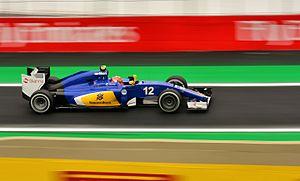
Le Grand Prix automobile du Brésil 2015, disputé le 15 novembre 2015 sur le Circuit d'Interlagos, est la 934ᵉ épreuve du championnat du monde de Formule 1 courue depuis 1950. Il s'agit de la quarante troisième édition du Grand Prix du Brésil comptant pour le championnat du monde de Formule 1, la trente-quatrième courue sur l'Autodrome José Carlos Pace d'Interlagos et de la dix-huitième manche du championnat 2015.
Le championnat du monde de Formule 1 2015, 66ᵉ édition du championnat du monde de Formule 1 comporte dix-neuf Grands Prix. Il débute le 15 mars 2015 à Melbourne en Australie et s'achève le 29 novembre 2015 à Abou Dabi aux Émirats arabes unis.